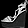
Label: Sandal